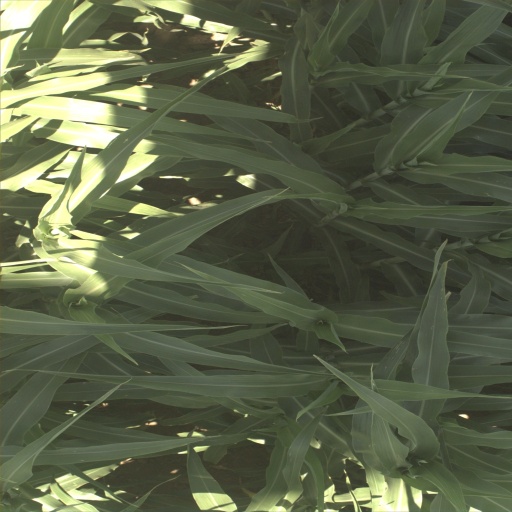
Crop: sorghum